Tomnahurich Cemetery

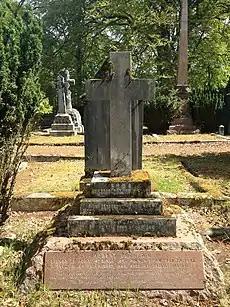
Grave of Bishop Robert Eden

Before its use as a cemetery the hill, due to its prominent location, hosted various social events such as an annual horse race, which used to take place around the hill on the 24–25th May. In 1753 the hill, which ground was considered too poor in quality for agriculture, was planted with trees, mainly "Pinus sylvestris". The views offered from the hilltop were praised by artists and scientists. For instance Thomas Pennant climbed the Tomnahurich in the 18th Century, reporting its name as "Tommin heurich".